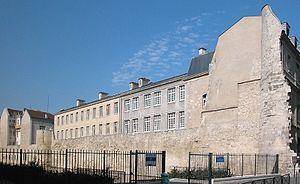
Philippe II dit « Auguste », né le 21 août 1165 à Paris et mort à Mantes le 14 juillet 1223, est le septième roi de la dynastie des Capétiens. Il est le fils héritier de Louis VII et d'Adèle de Champagne.
L’histoire de Paris est liée à la conjonction de plusieurs facteurs géographiques et politiques. C'est Clovis qui décide, au VIᵉ siècle, d'installer les organes fixes du pouvoir politique du royaume dans la petite cité des Parisii. Cette position de capitale sera confirmée par les Capétiens, après une parenthèse de deux siècles durant l'époque Carolingienne.
L’enceinte de Philippe Auguste est un système de fortification urbaine construit à Paris, à partir de la fin du XIIᵉ siècle. Cette deuxième enceinte médiévale est la plus ancienne dont on connaisse le tracé avec précision.